Oak toad

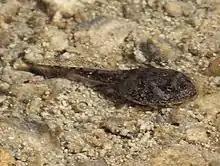
Oak toad tadpole

The male can be distinguished from the female by his clear white belly and a slightly distended, loose flap of skin beneath the mouth, which expands into the vocal sac. The female has a dark-spotted belly and lacks a vocal sac.